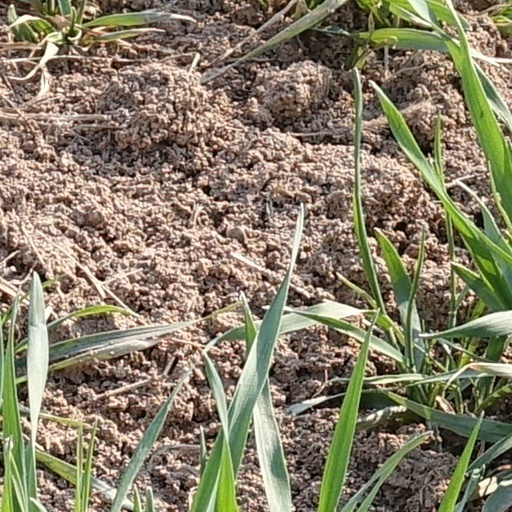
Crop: wheat